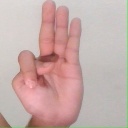
अक्षर: भ